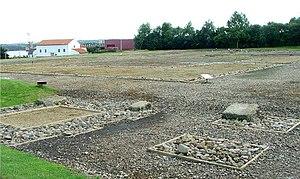
Cette liste des musées du Tyne and Wear, Angleterre contient des musées qui sont définis dans ce contexte comme des institutions qui recueillent et soignent des objets d'intérêt culturel, artistique, scientifique ou historique. leurs collections ou expositions connexes disponibles pour la consultation publique. Sont également inclus les galeries d'art à but non lucratif et les galeries d'art universitaires. Les musées qui n'existent que dans le cyberespace ne sont pas inclus.
Cet article porte sur les forts et autres structures du mur d'Hadrien, système de fortifications fait de pierre et de terre et édifié de 122 à environ 128 dans l'ancienne province romaine de Bretagne, aujourd'hui en Cumbria et Northumberland dans le nord de l'Angleterre.